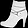
Label: Ankle boot